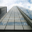
Label: skyscraper